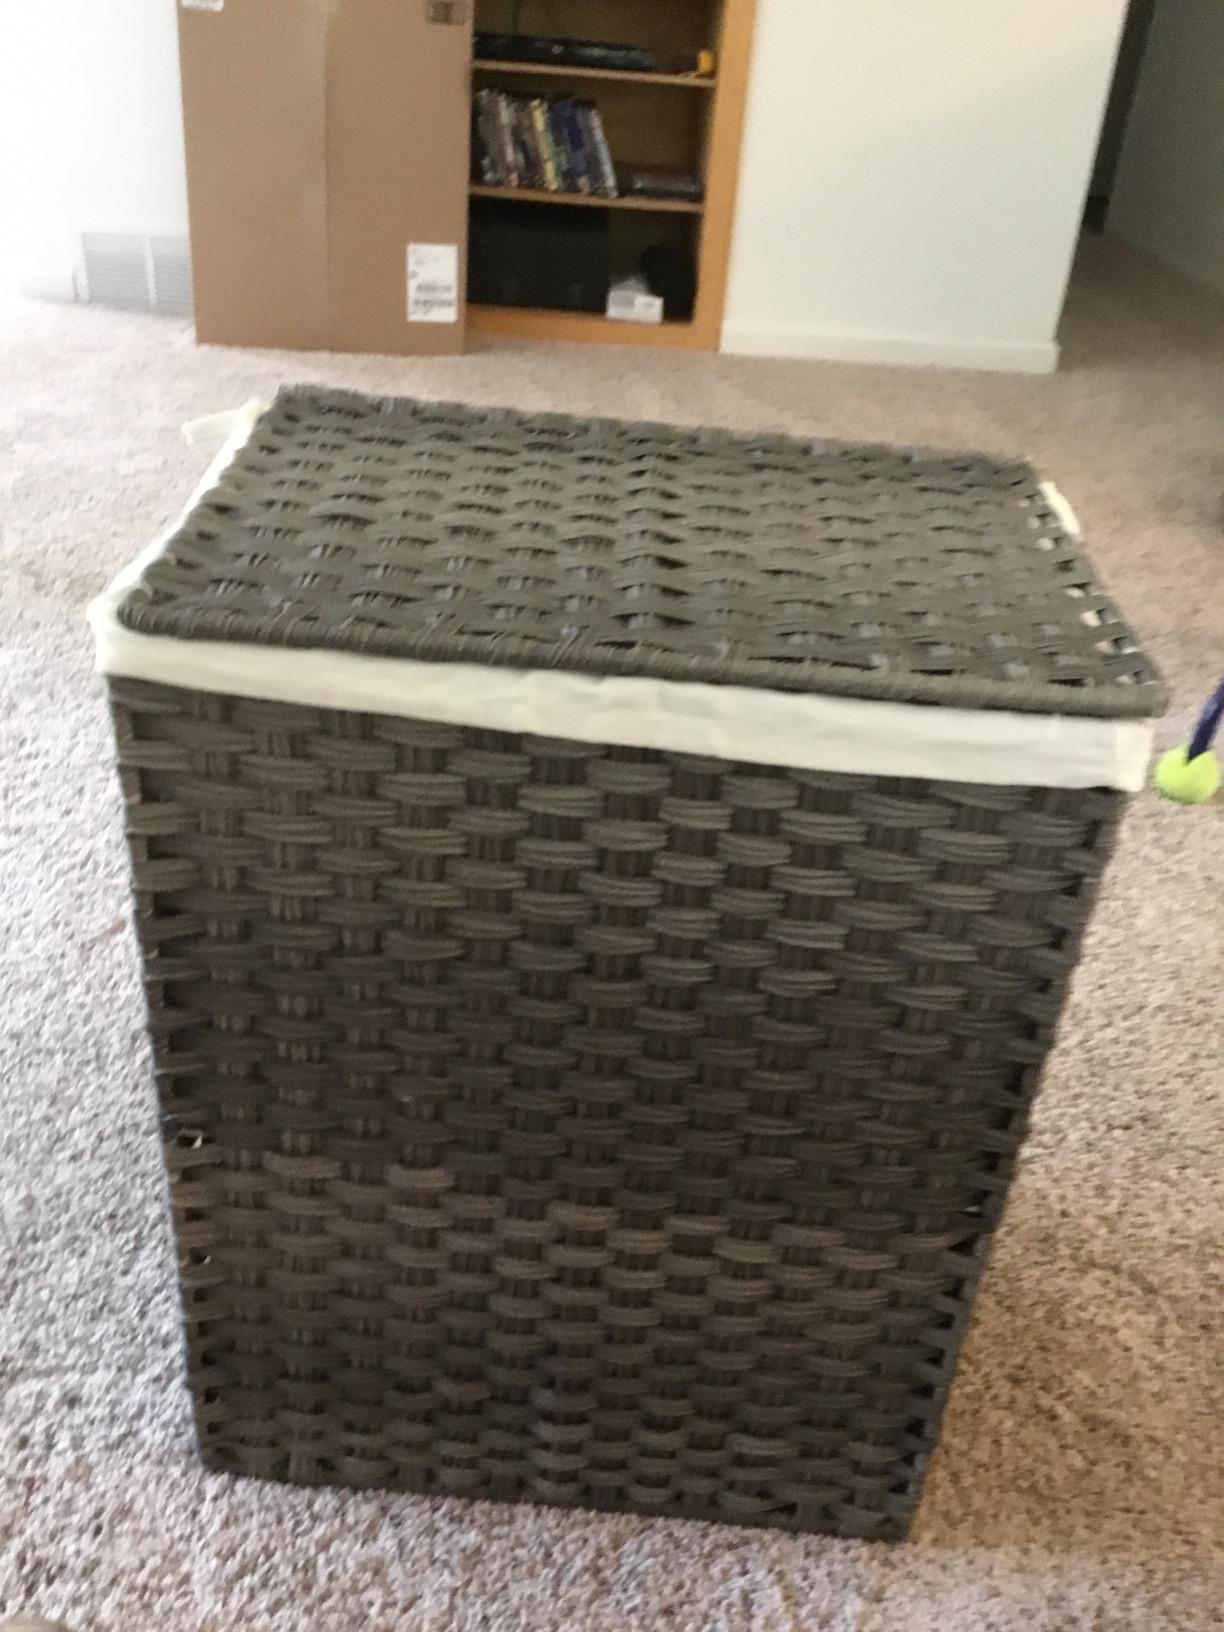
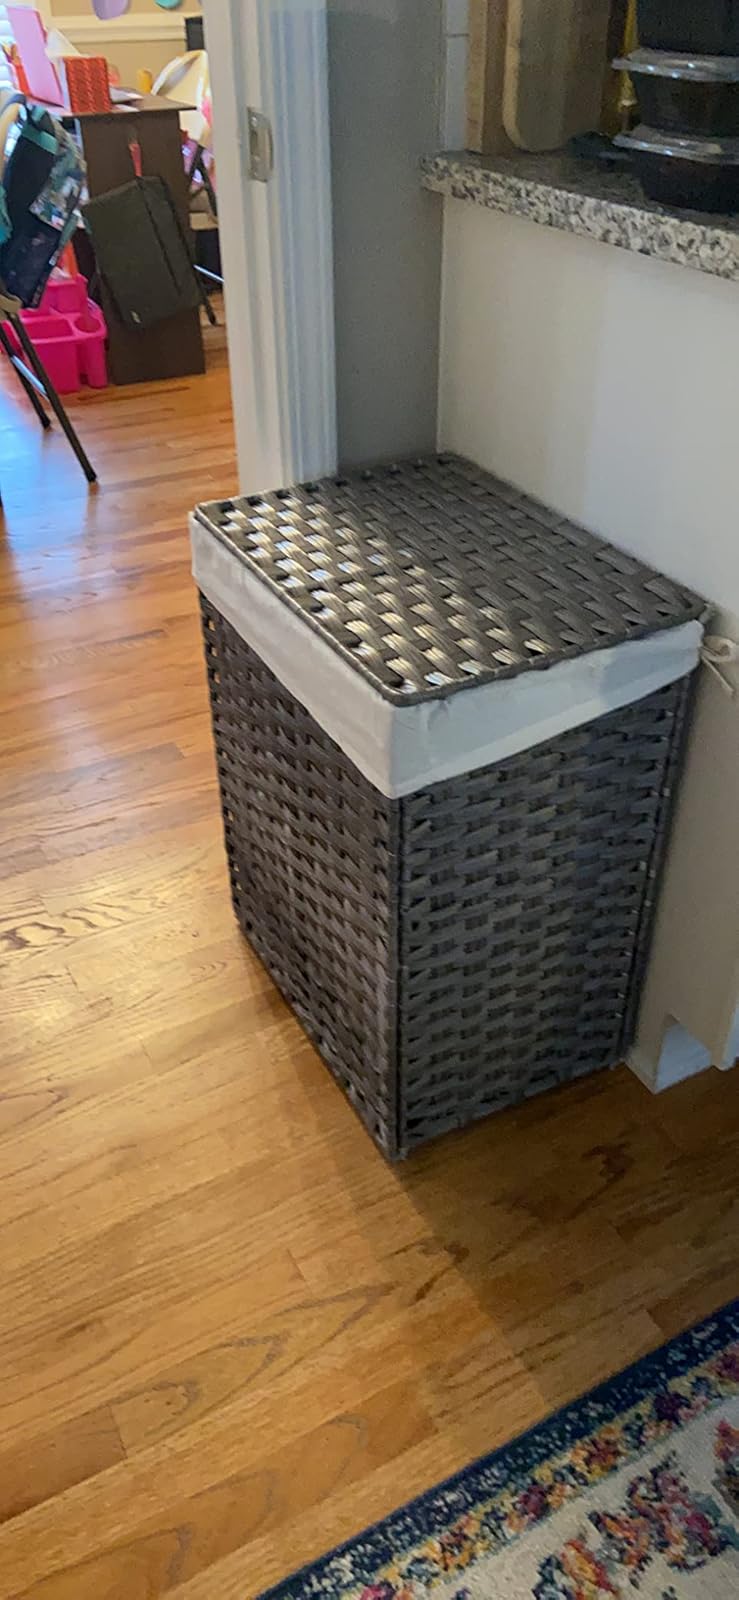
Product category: items_hamper
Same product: yes